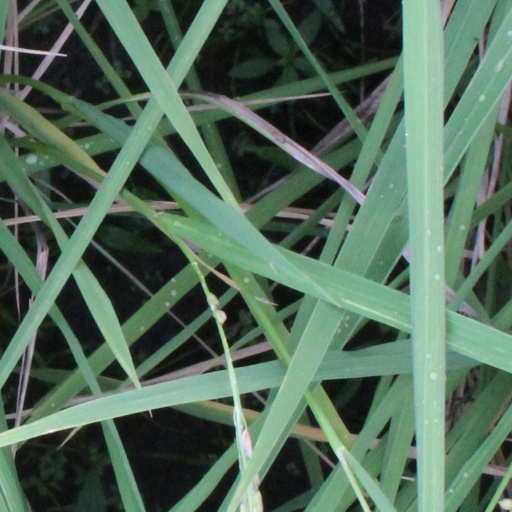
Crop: rice